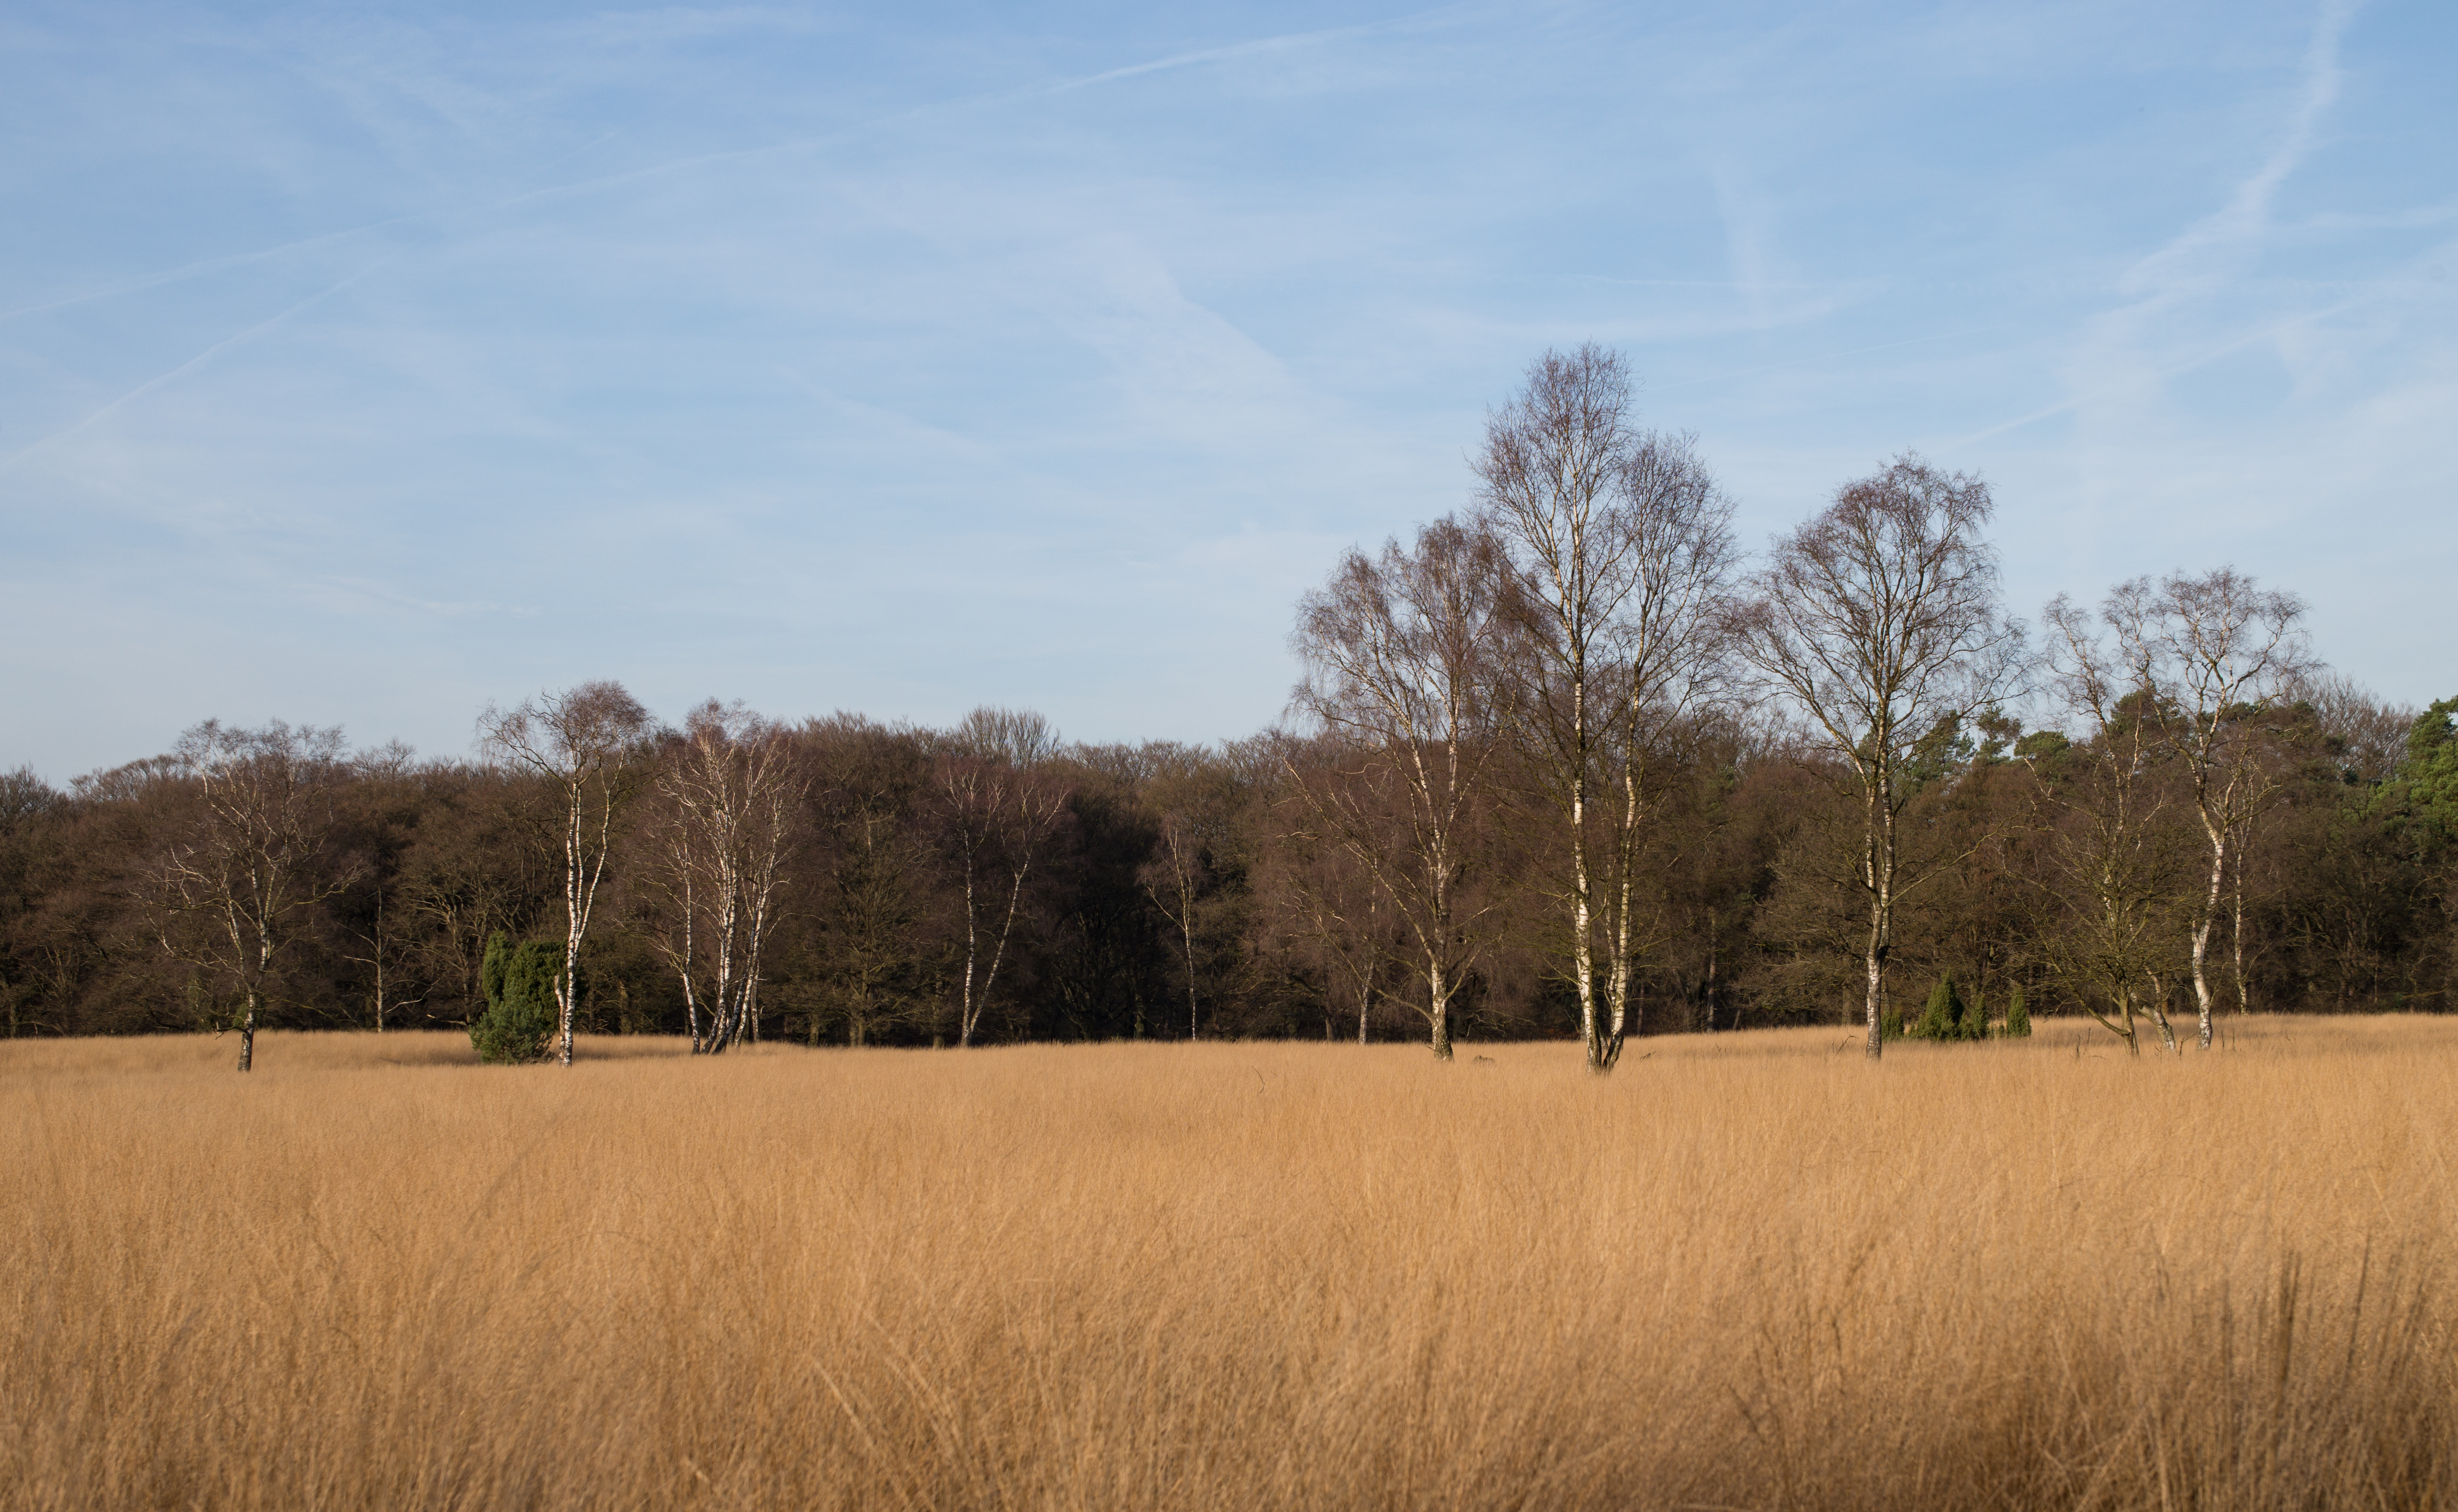
landscape, tree, nature, forest, grass, horizon, marsh, plant, field, farm, meadow, prairie, birch, pasture, autumn, park, agriculture, christmas, savanna, plain, national, holland, netherlands, m, grassland, dutch, wetland, 50, habitat, leica, 240, summilux, hoge, veluwe, ecosystem, rural area, flowering plant, natural environment, grass family, woody plant, land plant